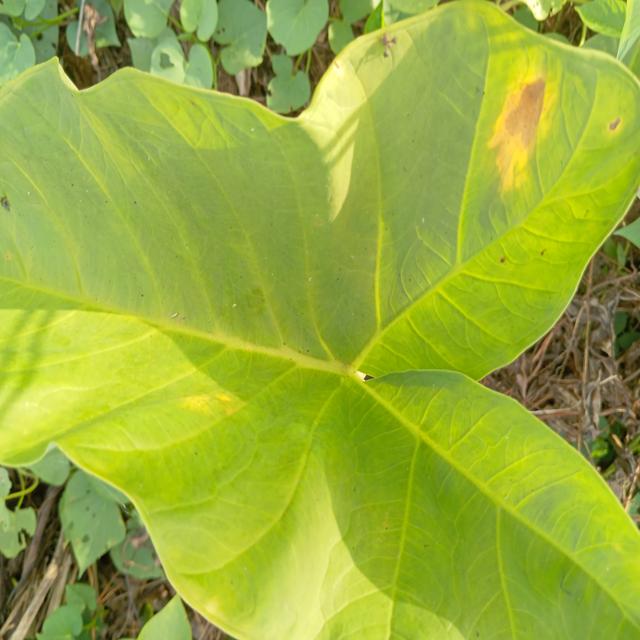
Label: Mid_Blight